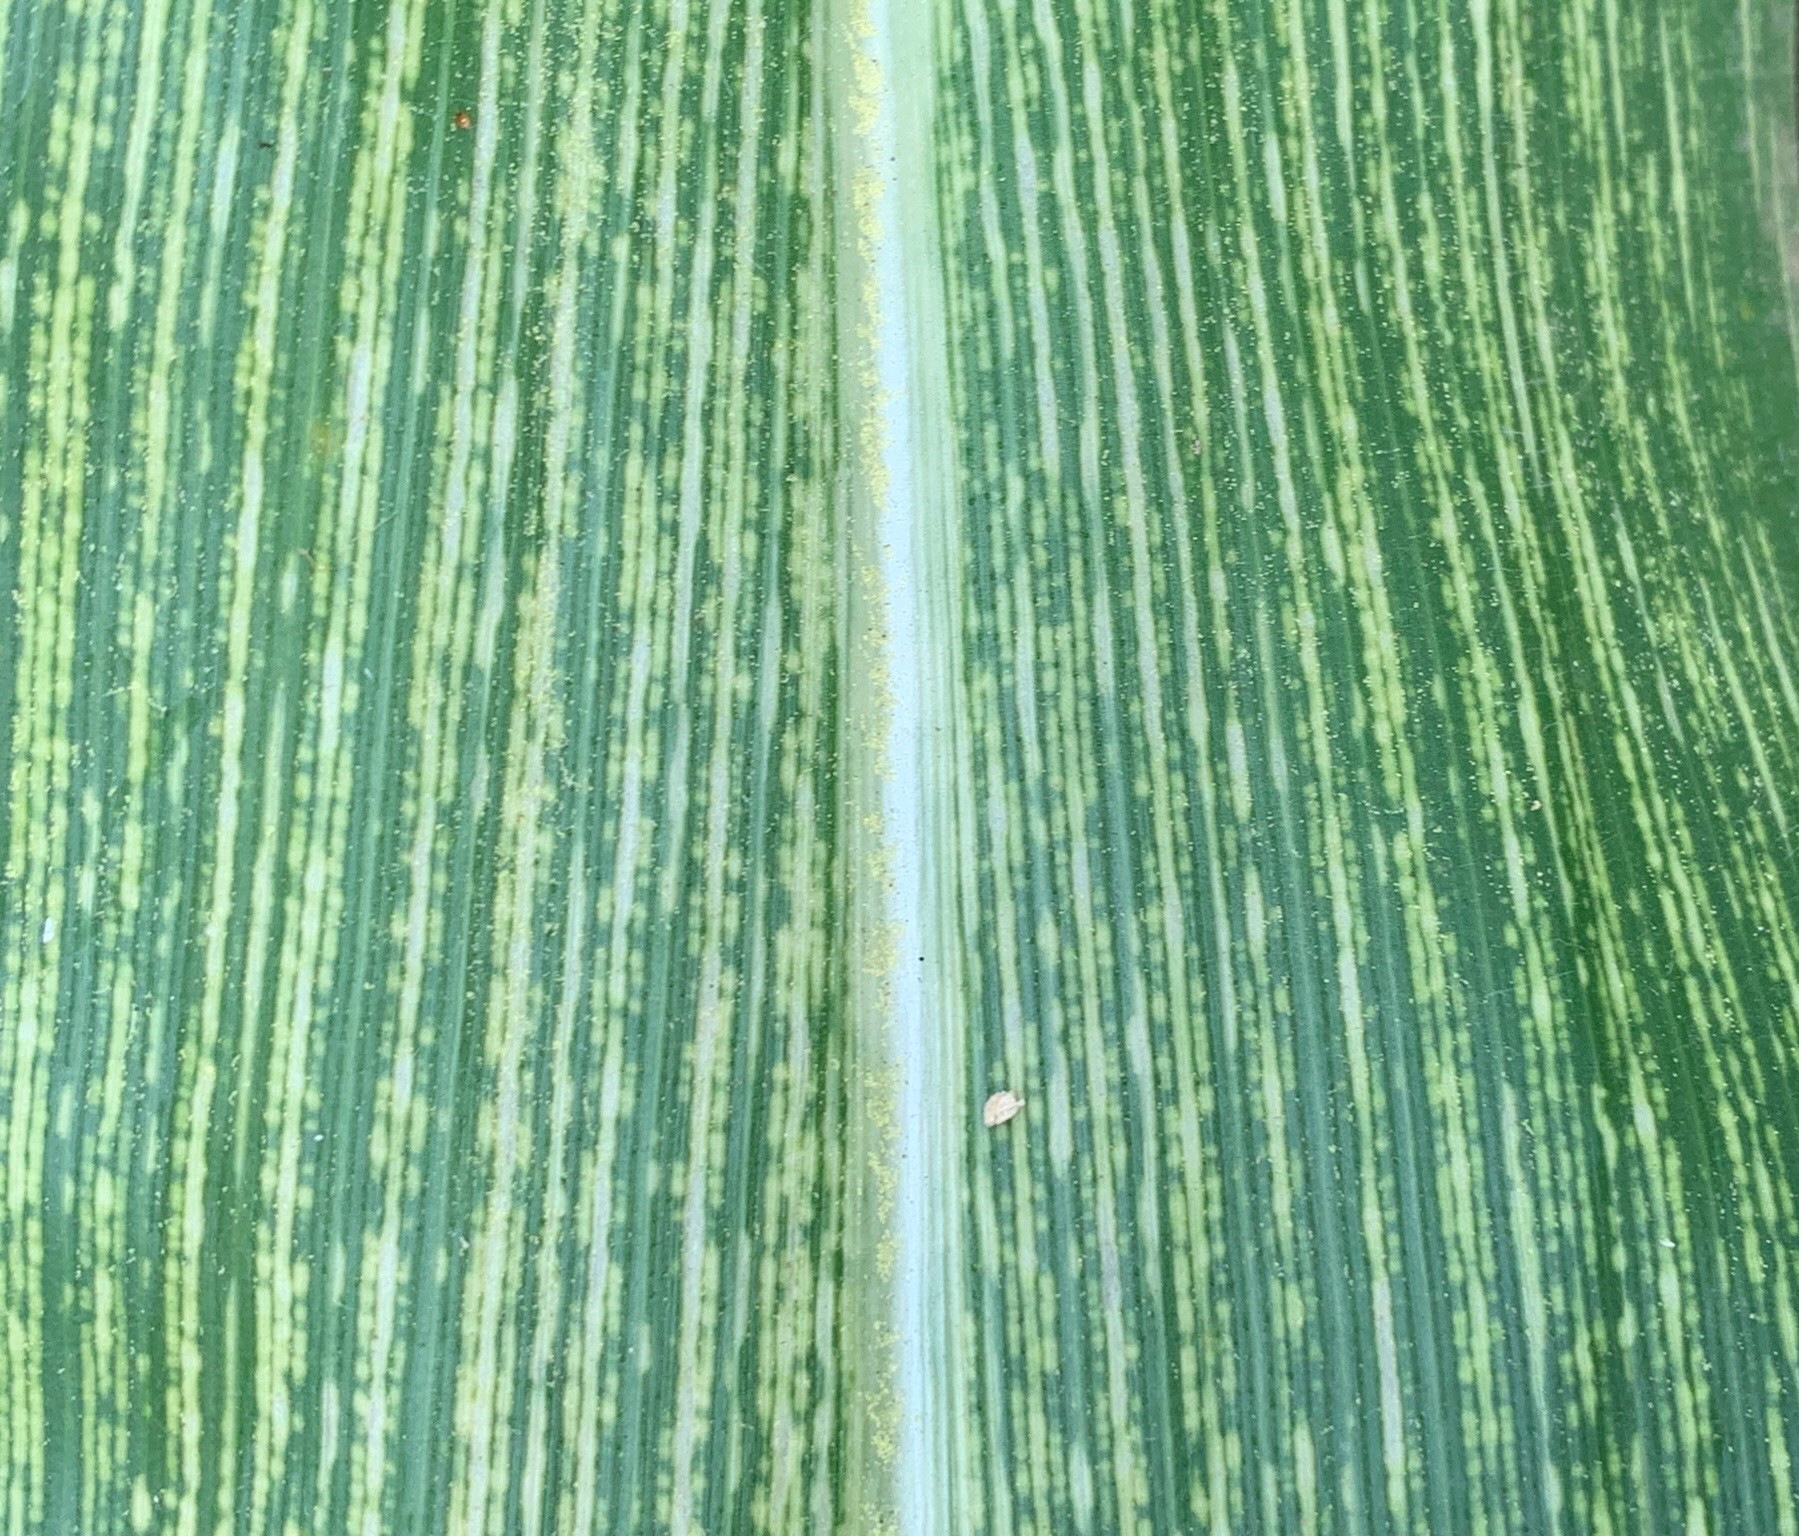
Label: MSV